Alfred Moisiu

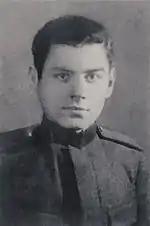
Alfred Moisiu as a military student in 1947

In 1979, Moisiu received a PhD in military science. From 1981 he was Deputy Minister of Defense. Under the ministers Beqir Balluku, Mehmet Shehu and Kadri Hasbiu he held this post until October 1982 (Shehu died violently in December 1981). He was appointed by Enver Hoxha to fill Albania with bunkers. Hoxha sent Moisiu to Burrel, where he served as the commander of an engineers' company from 1982 to 1984. Moisiu left active service as a general.